Portage Ceramic Awards

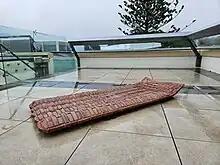
"Lilo" by Peter Lange, winner of the 2006 Portage Ceramic Awards, on permanent display at the Lopdell House

The annual Portage Ceramic Awards is New Zealand's premier ceramics event. Established in 2001, the awards are funded by The Trusts Charitable Foundation and administered by Te Uru Waitākere Contemporary Gallery (formerly Lopdell House Gallery). A national award, the Portage Ceramics Awards also acknowledge West Auckland's long history of ceramic practice, dating back to 1852.